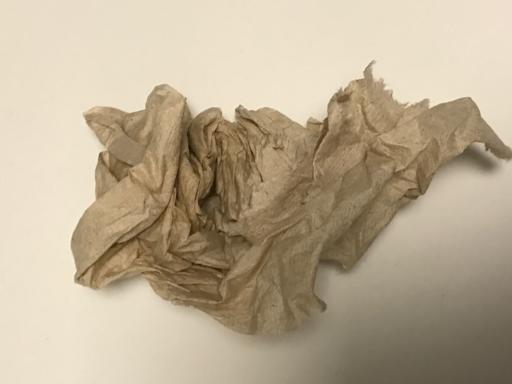
Waste category: trash